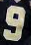
Number: 9